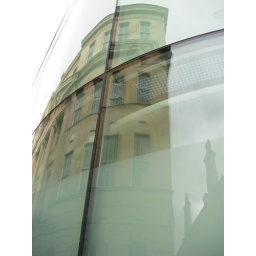
Old buildings reflected in the Thermae Spa glass walls